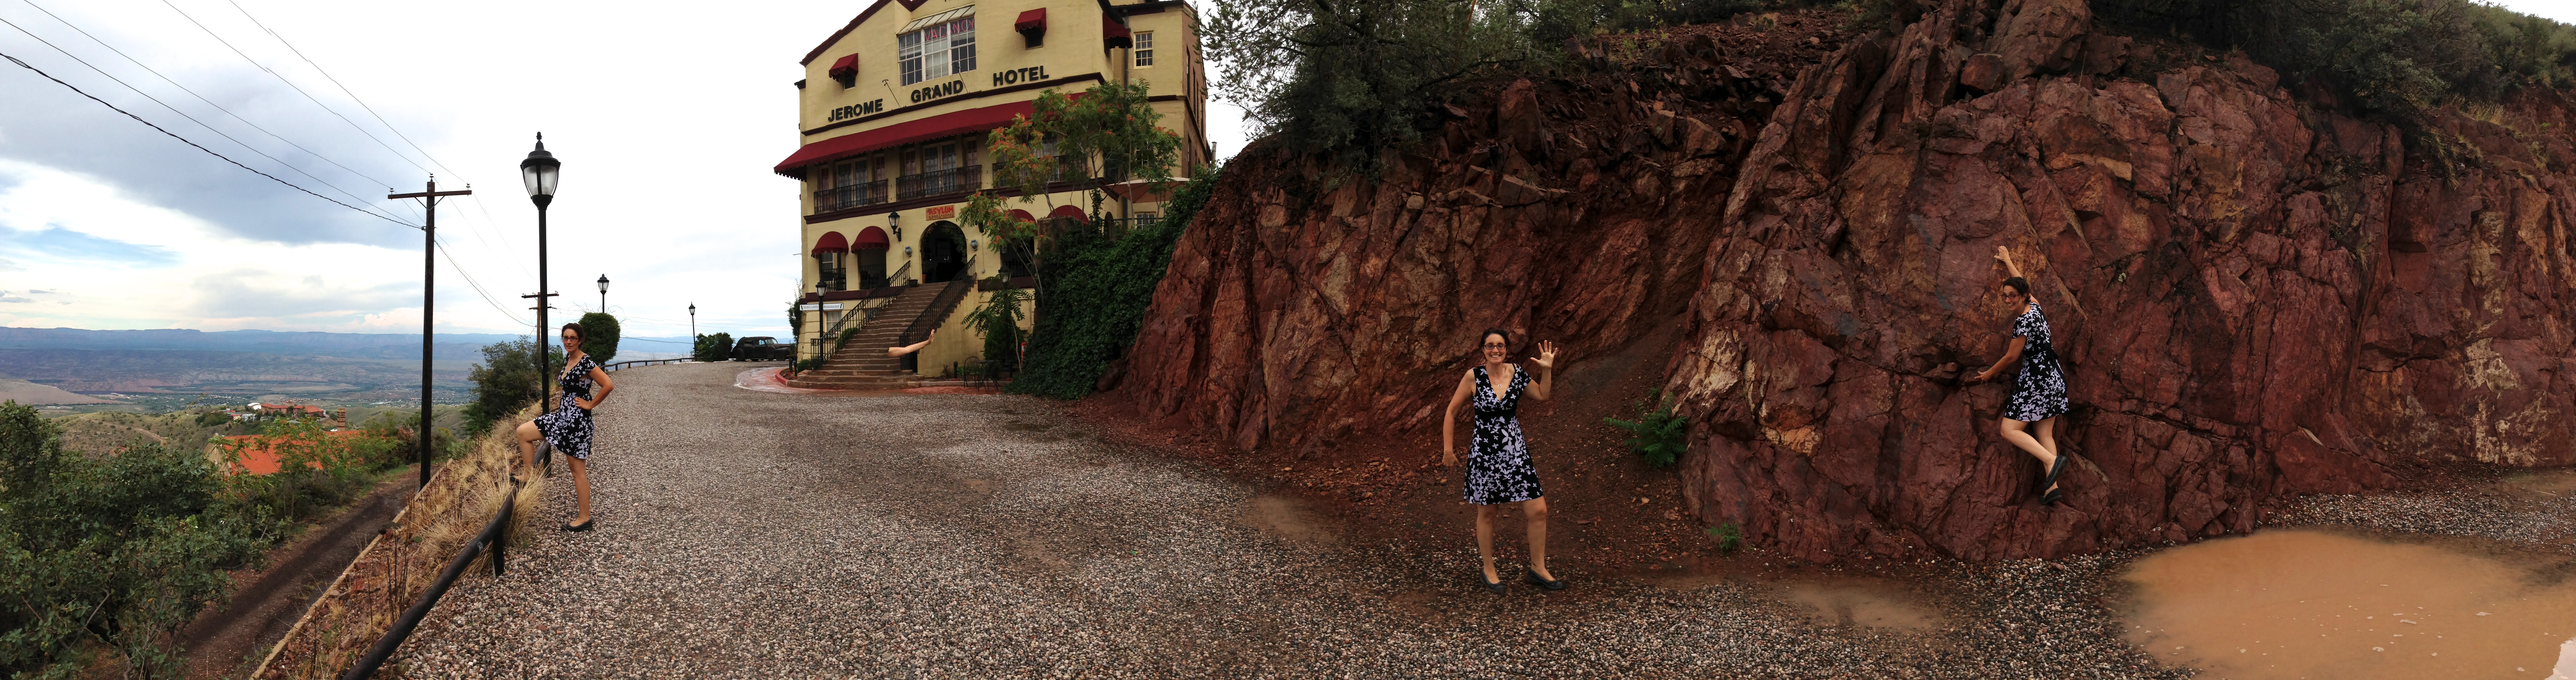
waterway, infrastructure, geological phenomenon